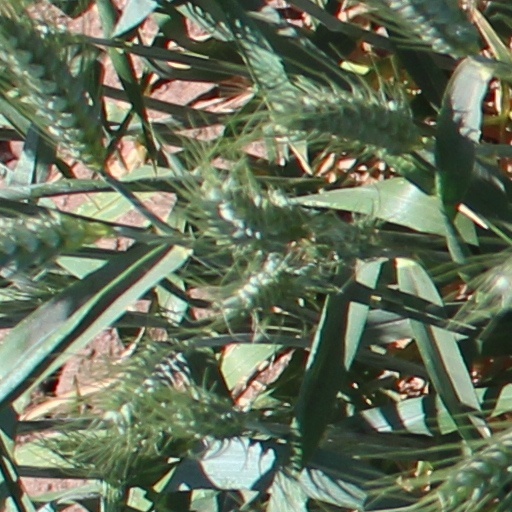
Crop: wheat